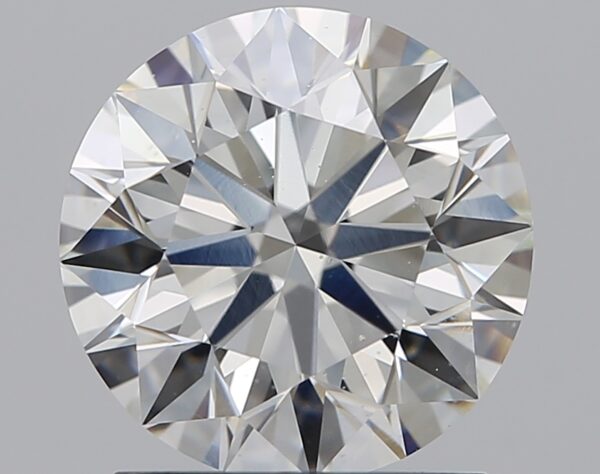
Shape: round
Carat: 1.6
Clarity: VS2
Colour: G
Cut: EX
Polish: EX
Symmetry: EX
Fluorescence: ST
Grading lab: GIA
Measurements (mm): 7.42 x 7.46 x 4.64